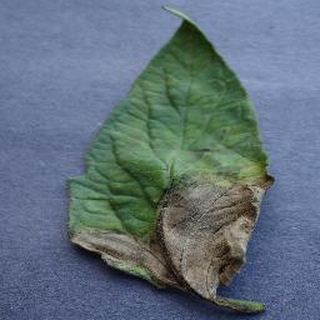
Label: tomato_late_blight